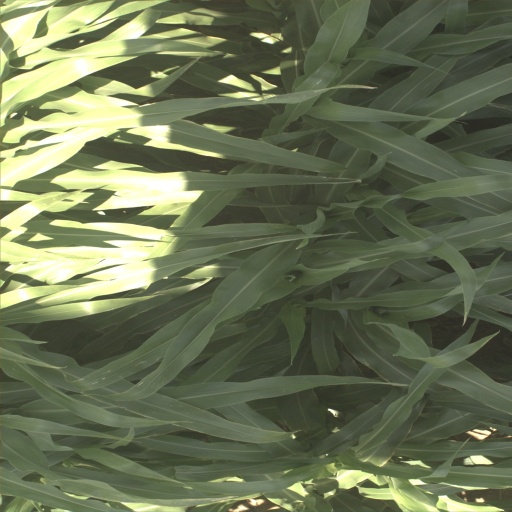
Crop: sorghum